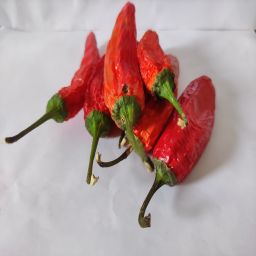
Crop: New Mexico Green Chile
Quality: Dried